Jordan Burn

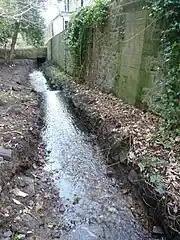
The Jordan Burn about to enter a culvert on its way to Blackford

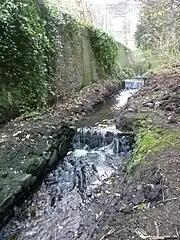
The Jordan Burn near Canaan Lane

The Jordan Burn, is the name of a stream, now culverted for much of its course, that runs through the Victorian suburb of Morningside in Edinburgh, Scotland, and was until 1856 the southern boundary of the city and county. It is a tributary of the Braid Burn. Its eastern part is known as the Pow Burn.